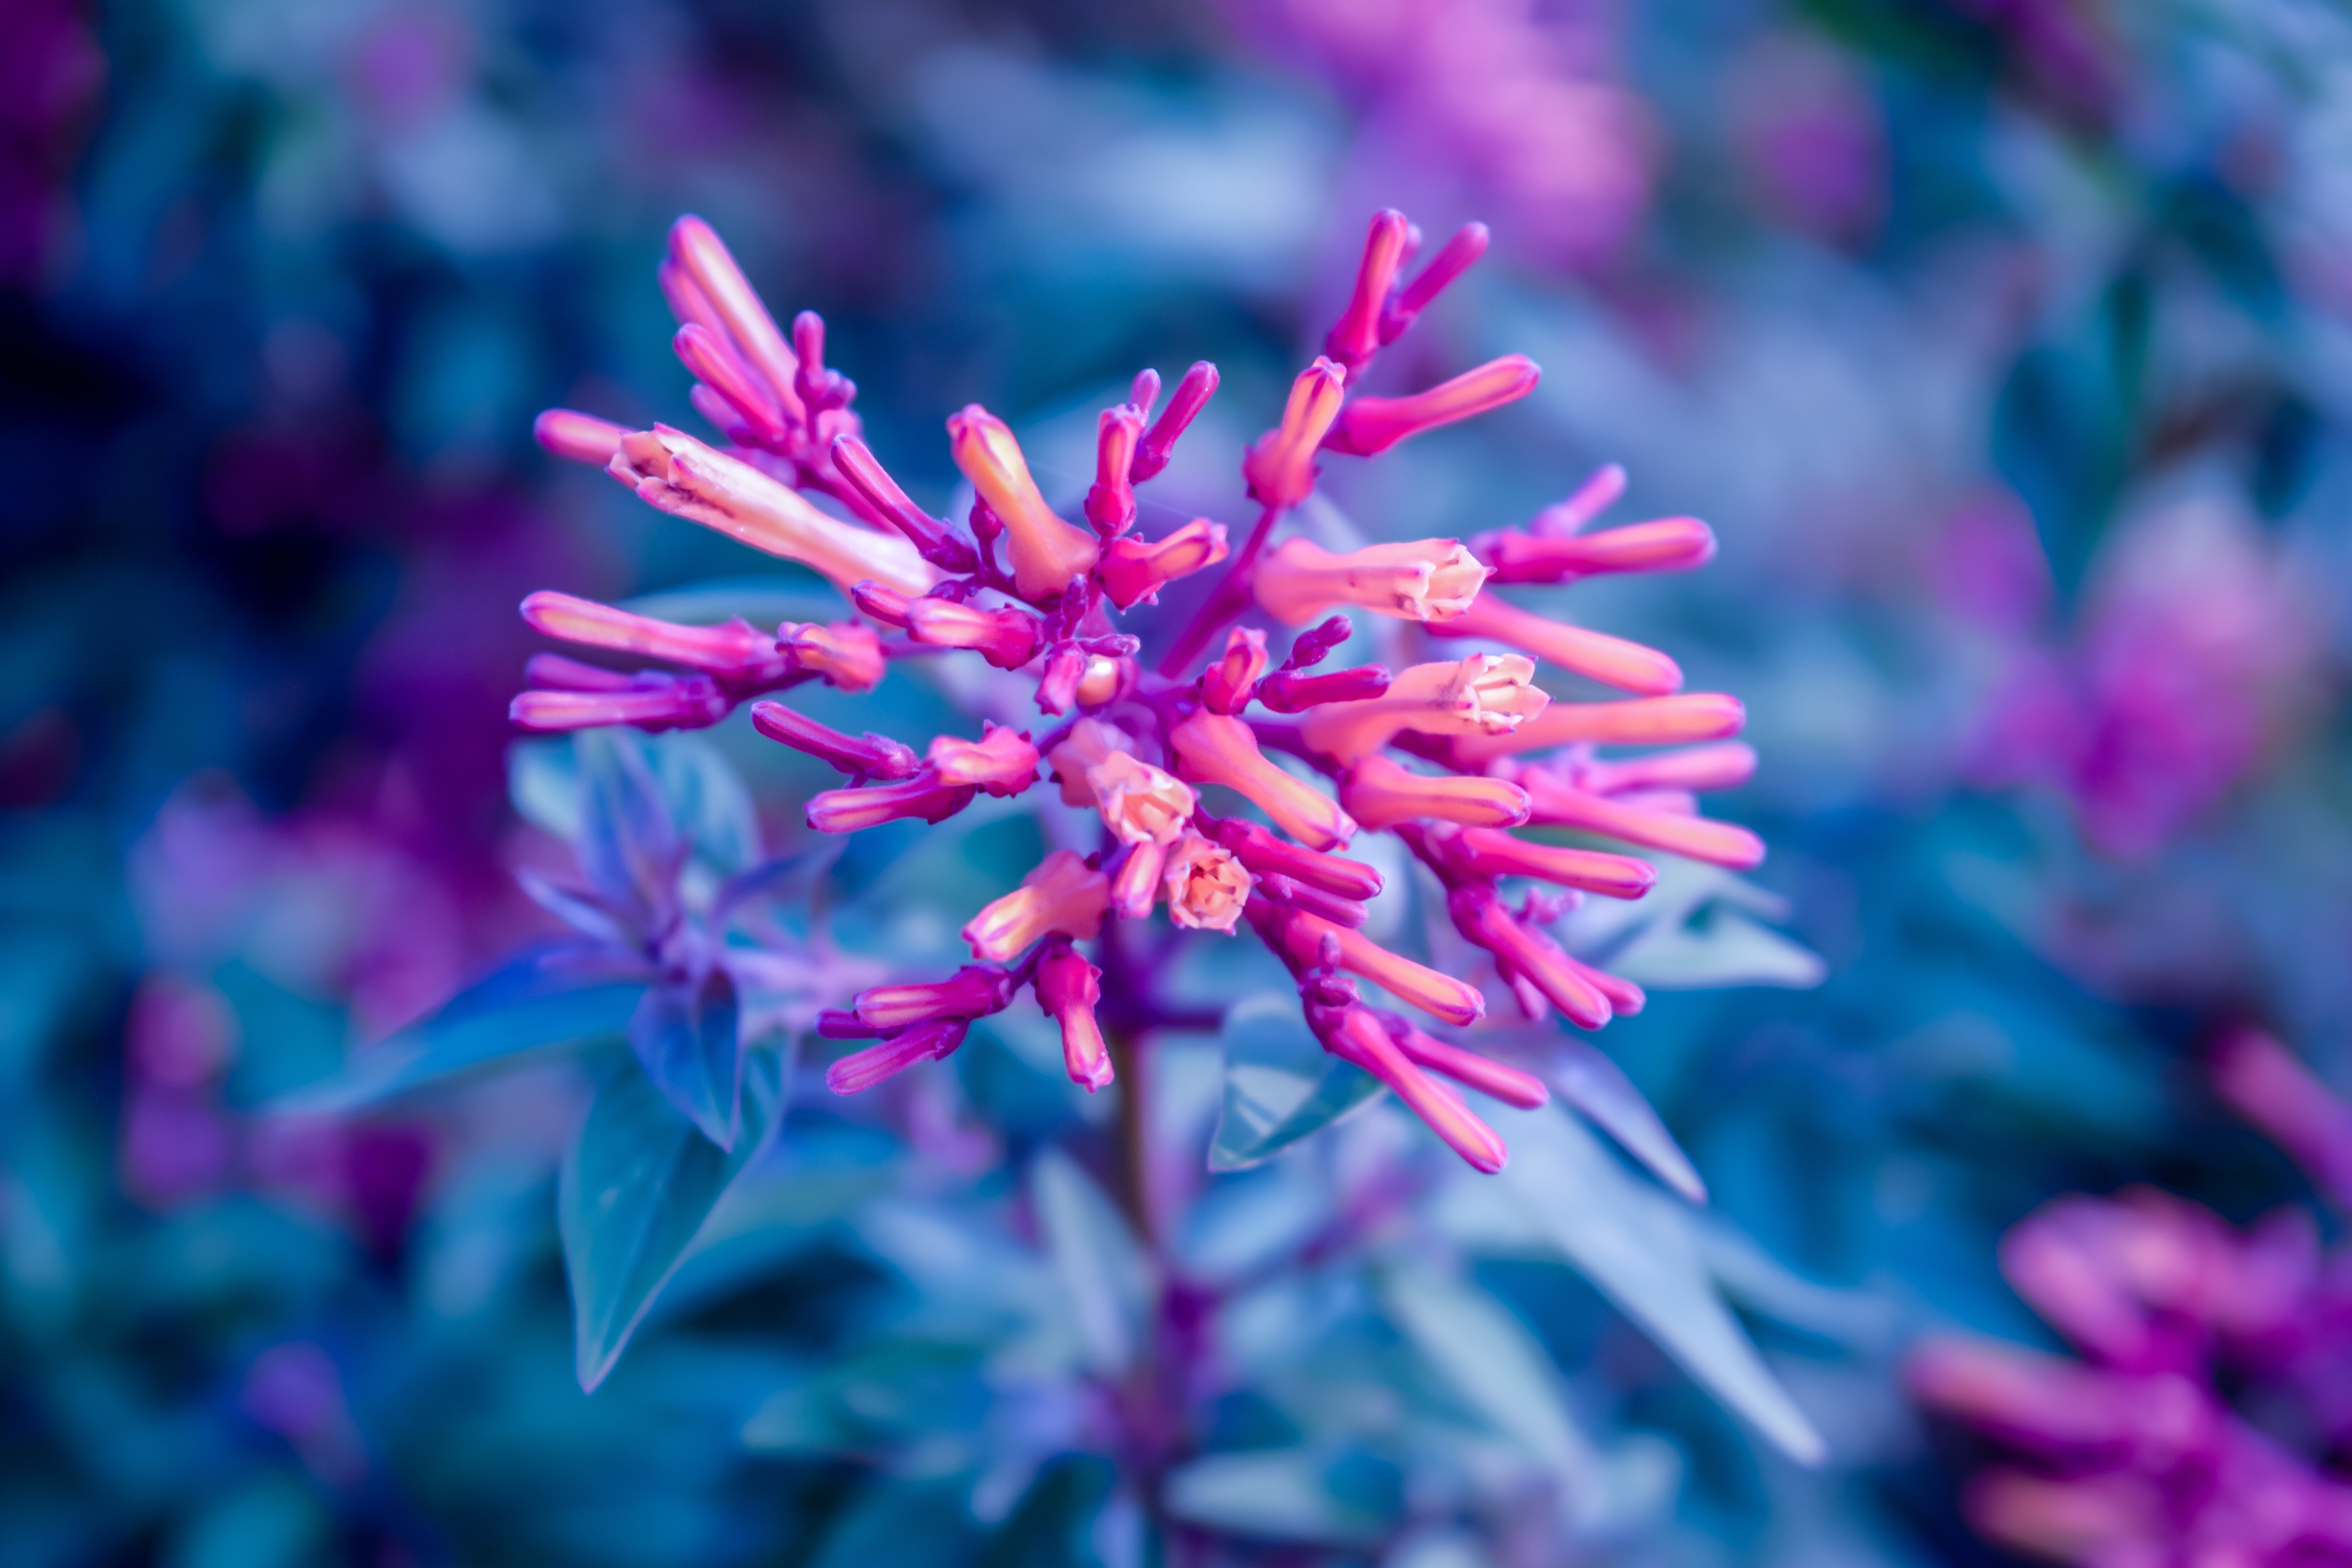
nature, outdoor, blossom, plant, sweet, leaf, flower, petal, bloom, cute, summer, environment, orange, green, macro, natural, fresh, botany, blue, pink, flora, ecology, wildflower, flowers, gardening, shrub, buds, ecosystem, macro photography, flowering plant, land plant